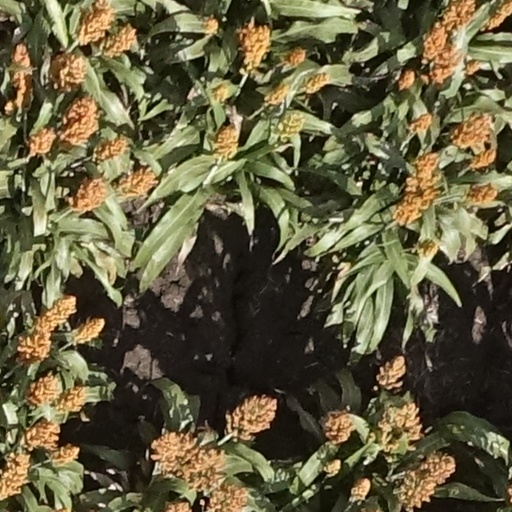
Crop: sorghum